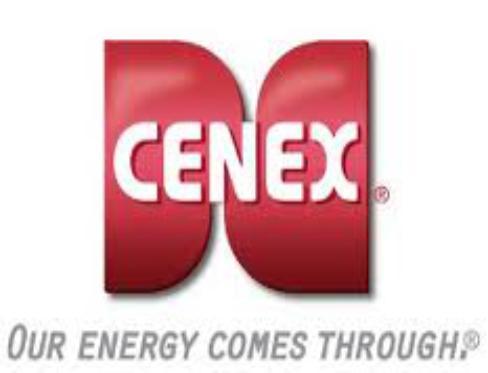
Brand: Cenex
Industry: Others